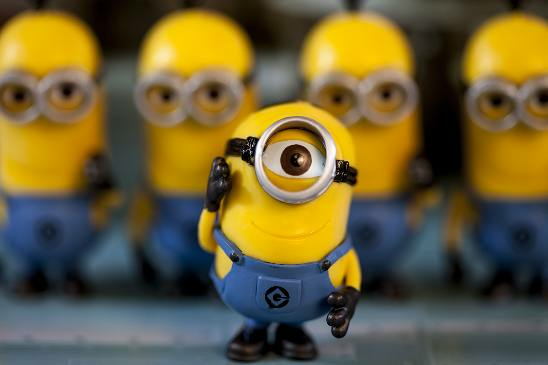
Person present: No